Physiology of underwater diving

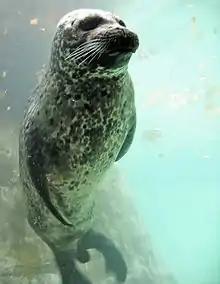
Harbour seal

Pinnipeds are carnivorous, fin-footed, semiaquatic marine mammals comprising the Odobenidae (walrus), Otariidae (the eared seals: sea lions and fur seals), and Phocidae (the earless seals, or true seals). There are 33 extant species of pinnipeds.